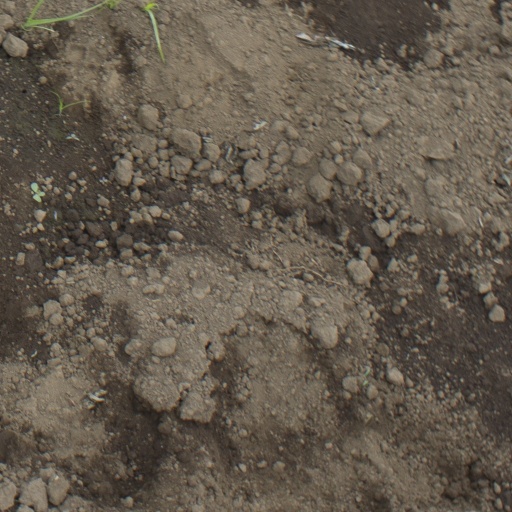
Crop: soybean